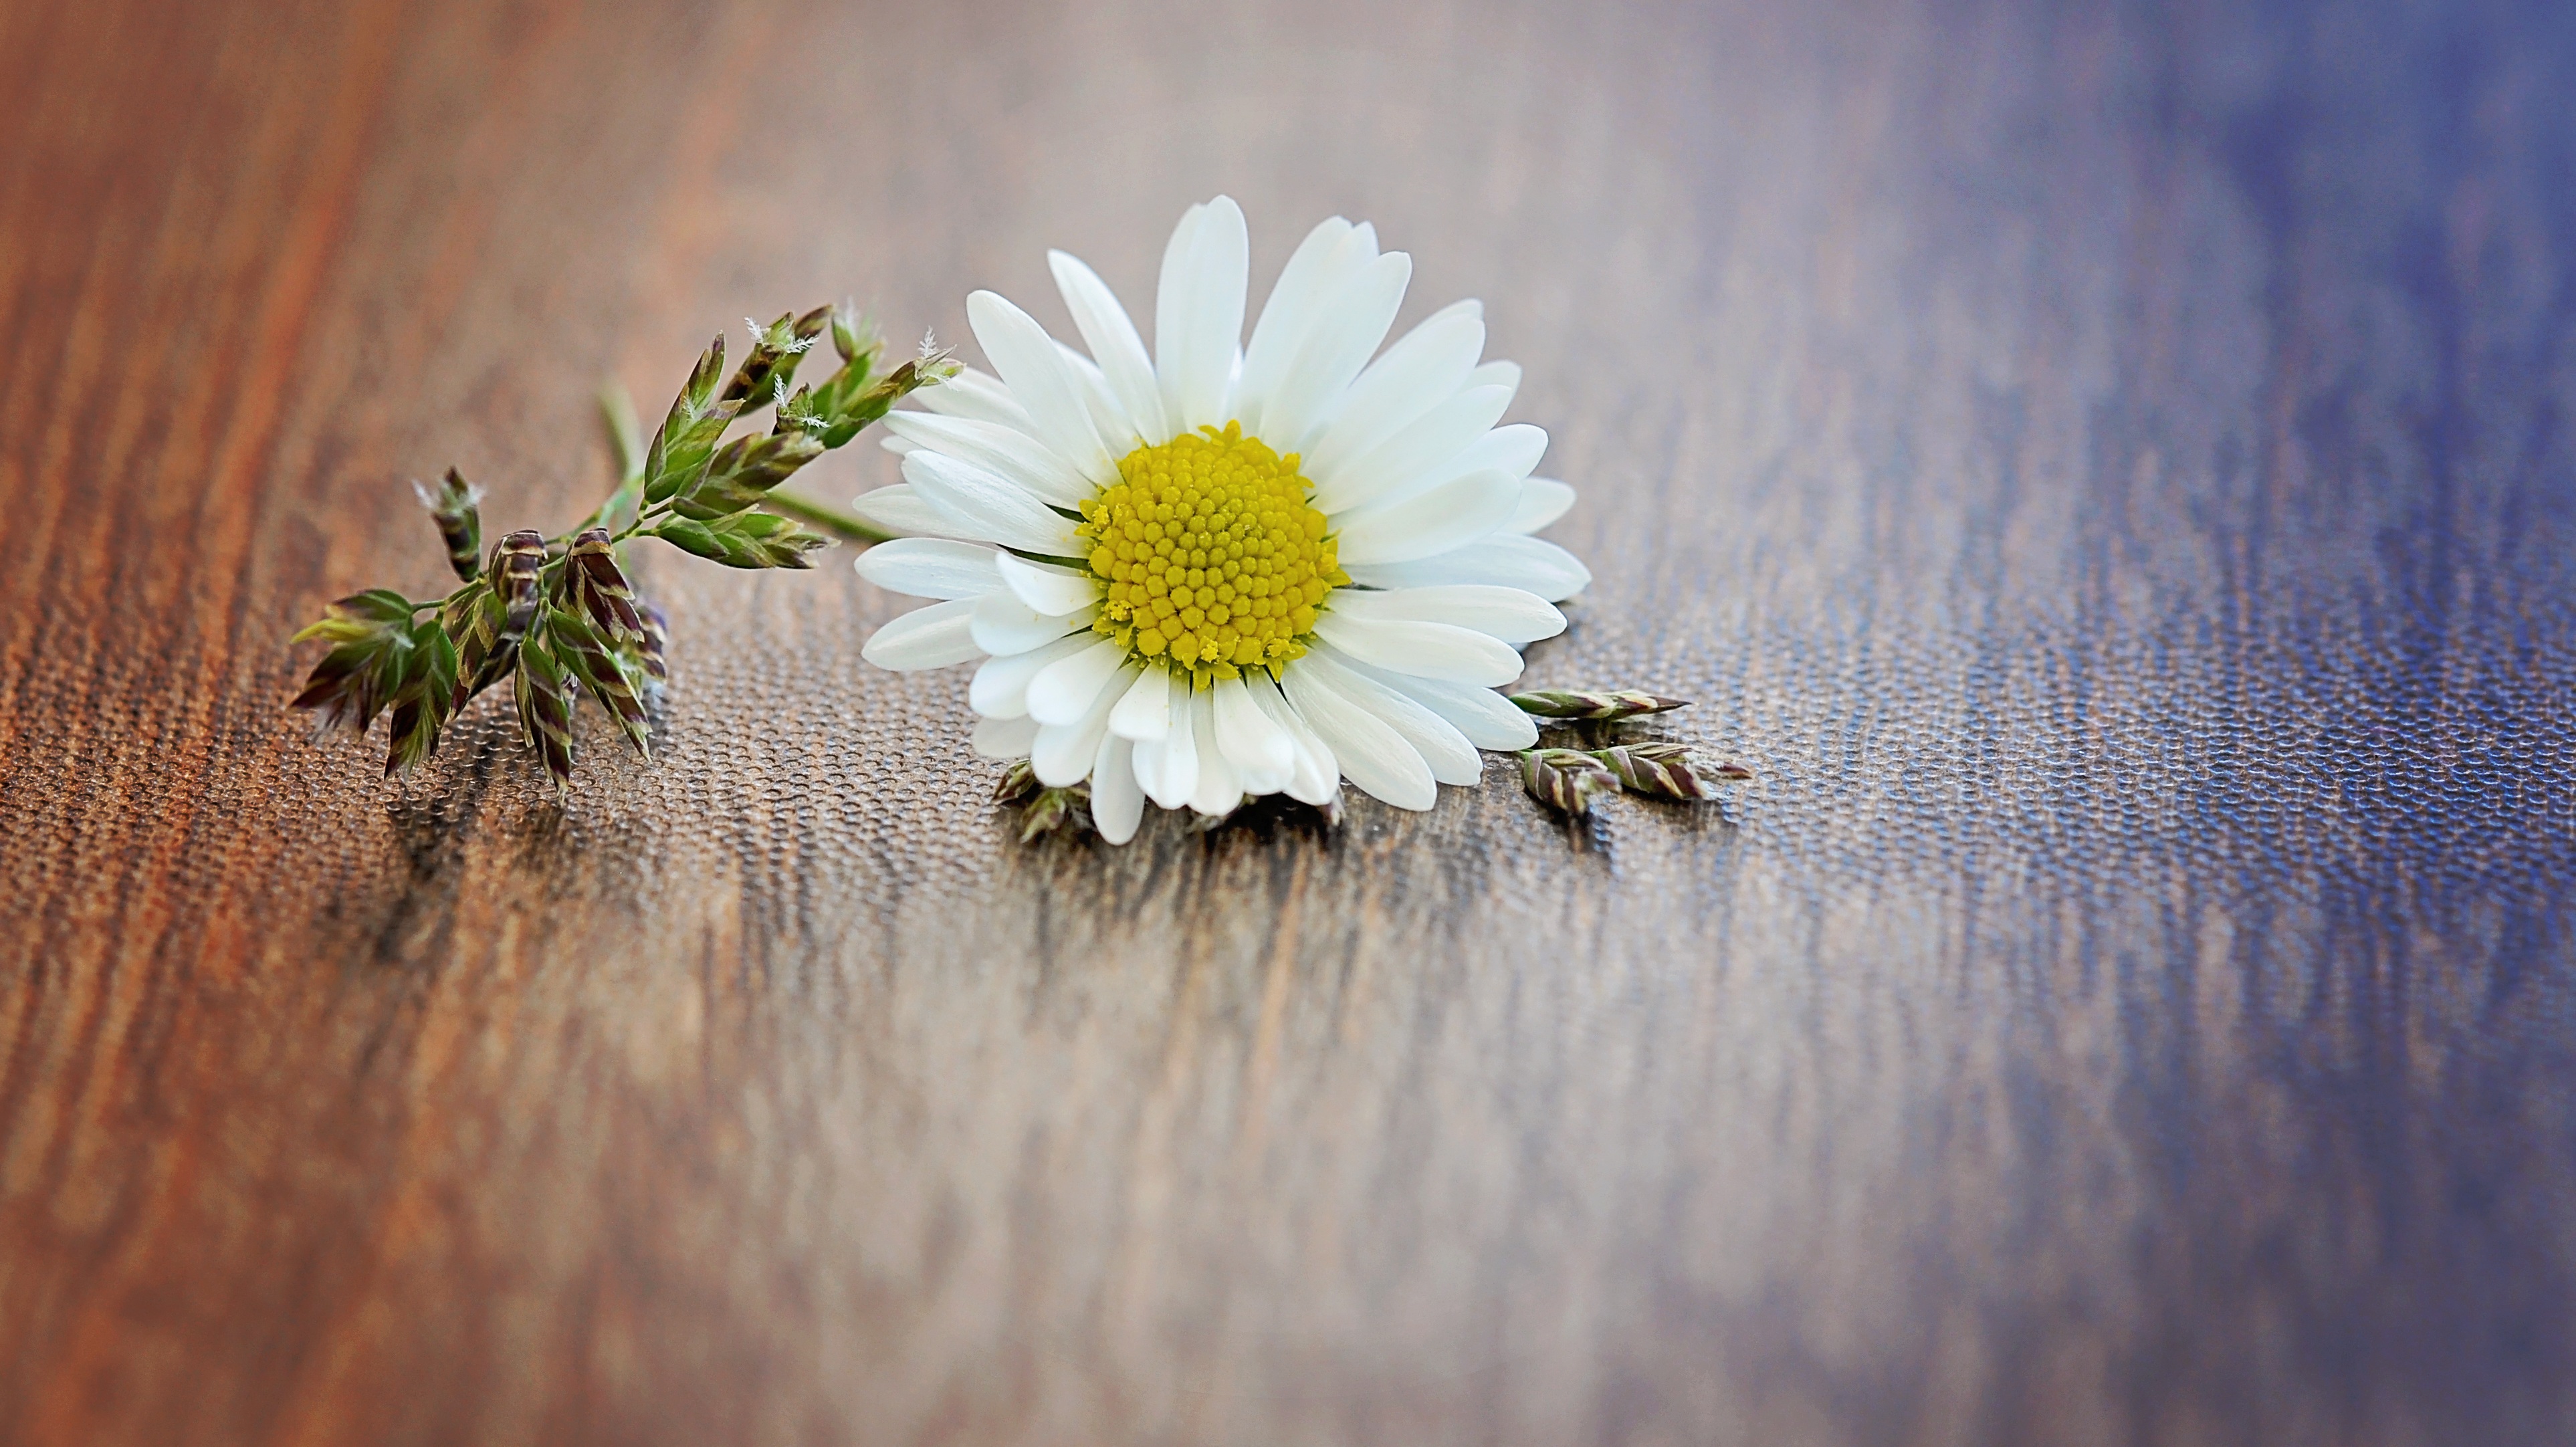
nature, grass, branch, blossom, plant, wood, photography, sunlight, morning, leaf, flower, petal, bloom, daisy, green, reflection, autumn, yellow, close, flora, wildflower, close up, blade of grass, pointed flower, macro photography, flowering plant, daisy family, land plant